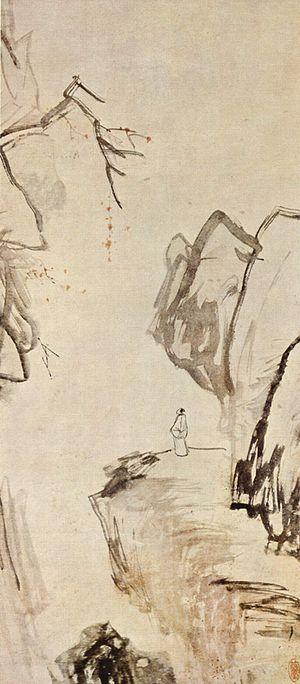
1660 est une année bissextile commençant un jeudi.
Le lavis est une technique picturale consistant à n'utiliser qu'une seule couleur qui sera diluée pour obtenir différentes intensités de couleur. Les bâtons d'encre noire artisanaux offrent alors des nuances de couleurs monochromatiques en rapport avec le support. « Monochrome » à l'encre ne doit pas être entendu au sens d'un pur noir. Le blanc est obtenu par la blancheur du support ou parfois par réhaut de blanc. Les Chinois utilisent également des bâtons d'encre de Chine en différentes couleurs.